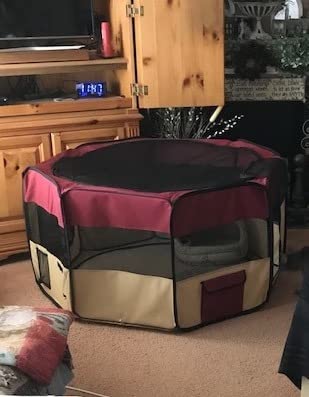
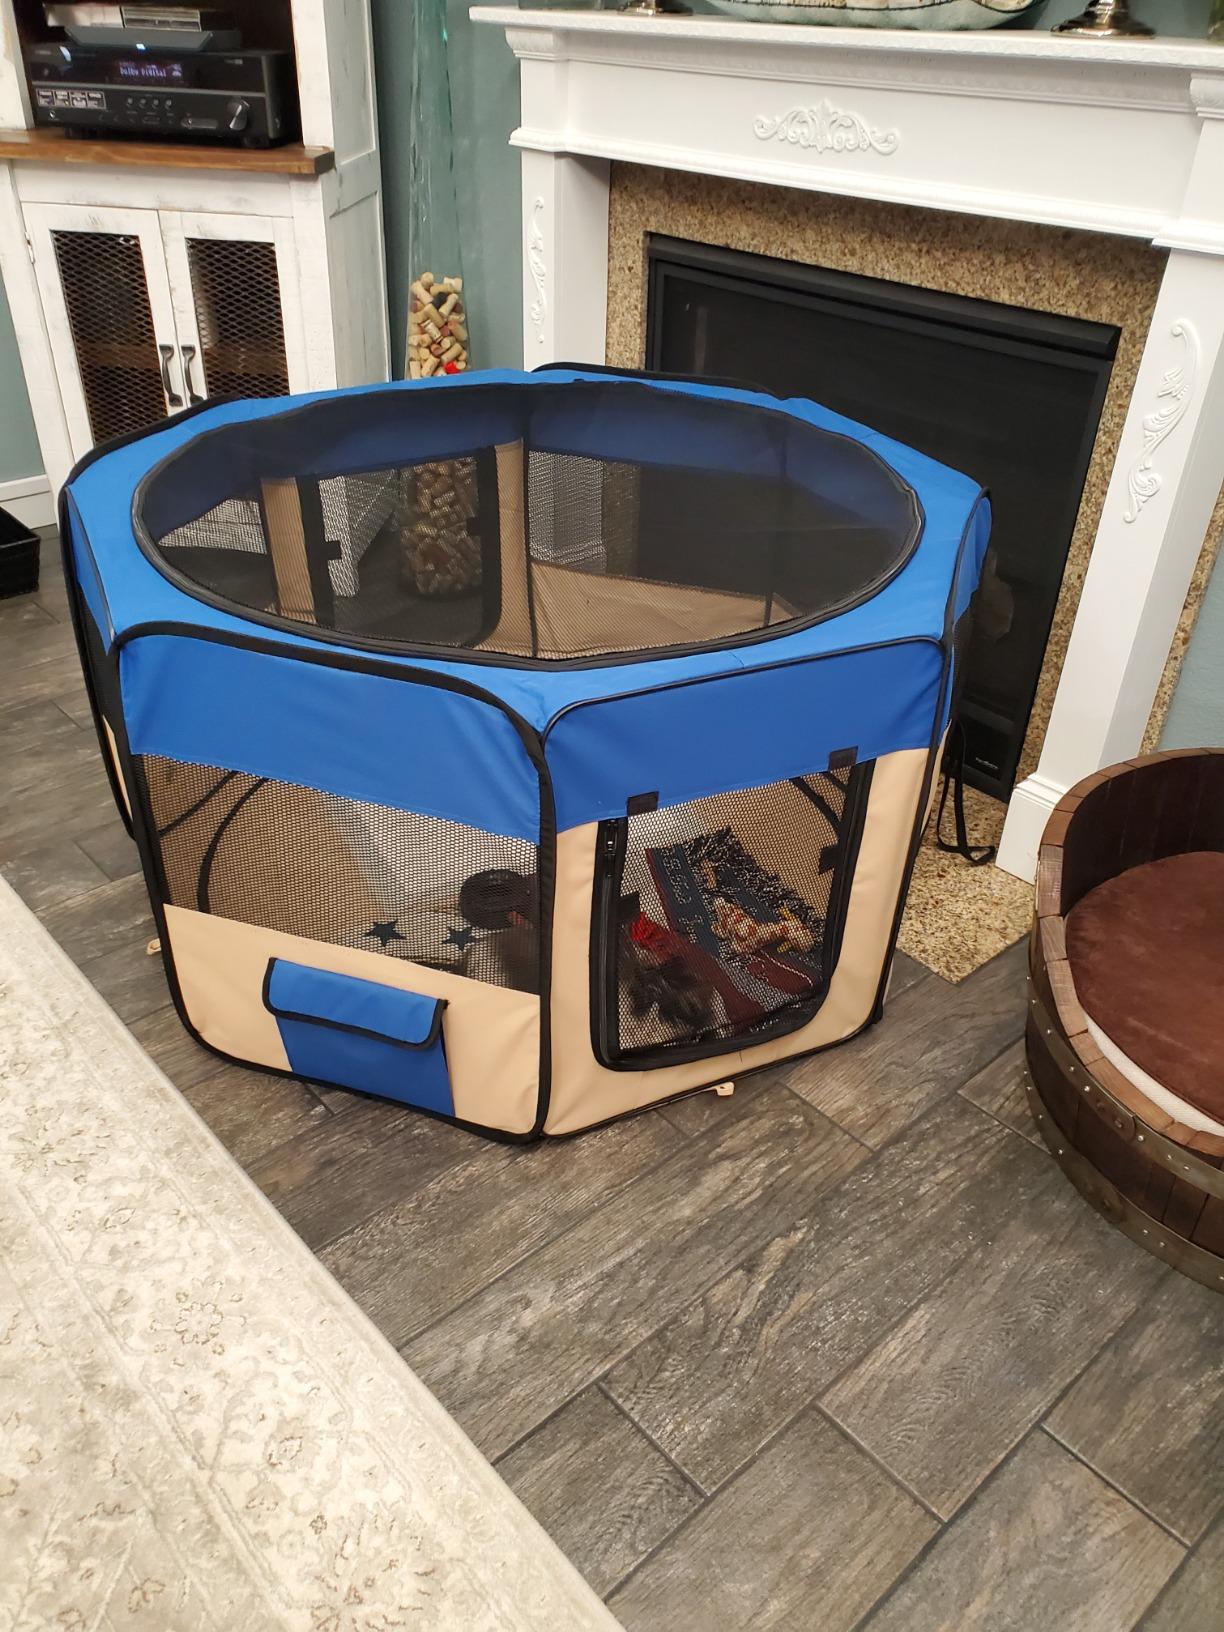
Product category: items_kennel
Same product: no